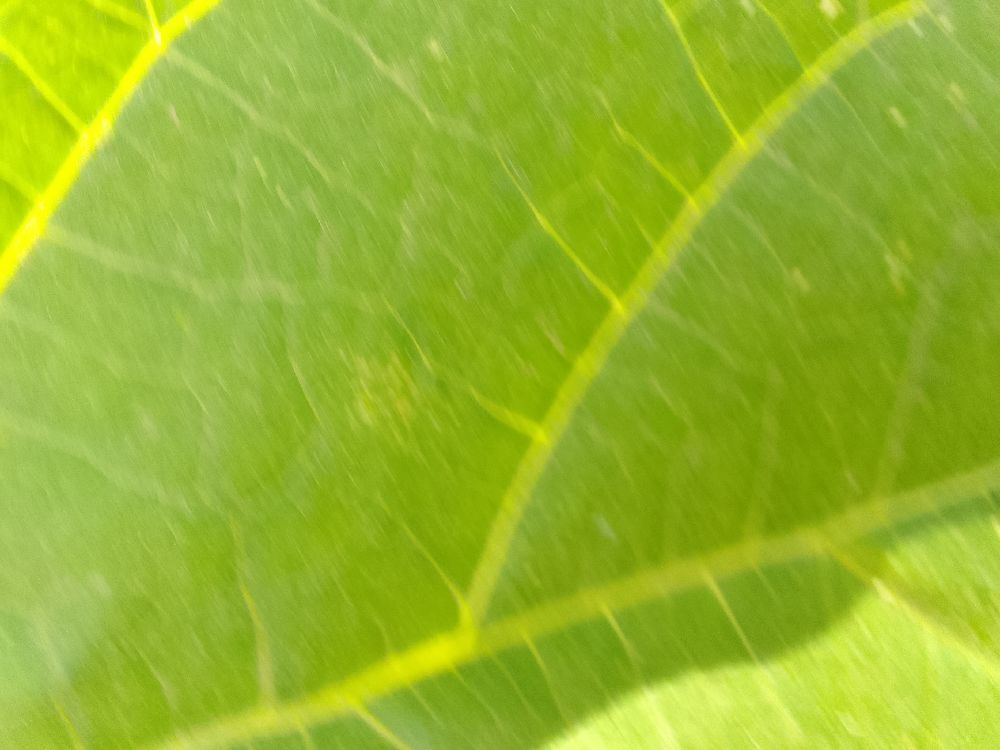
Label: healthy